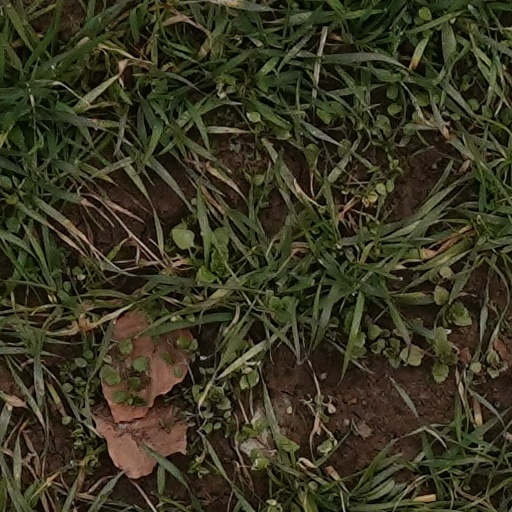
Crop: wheat